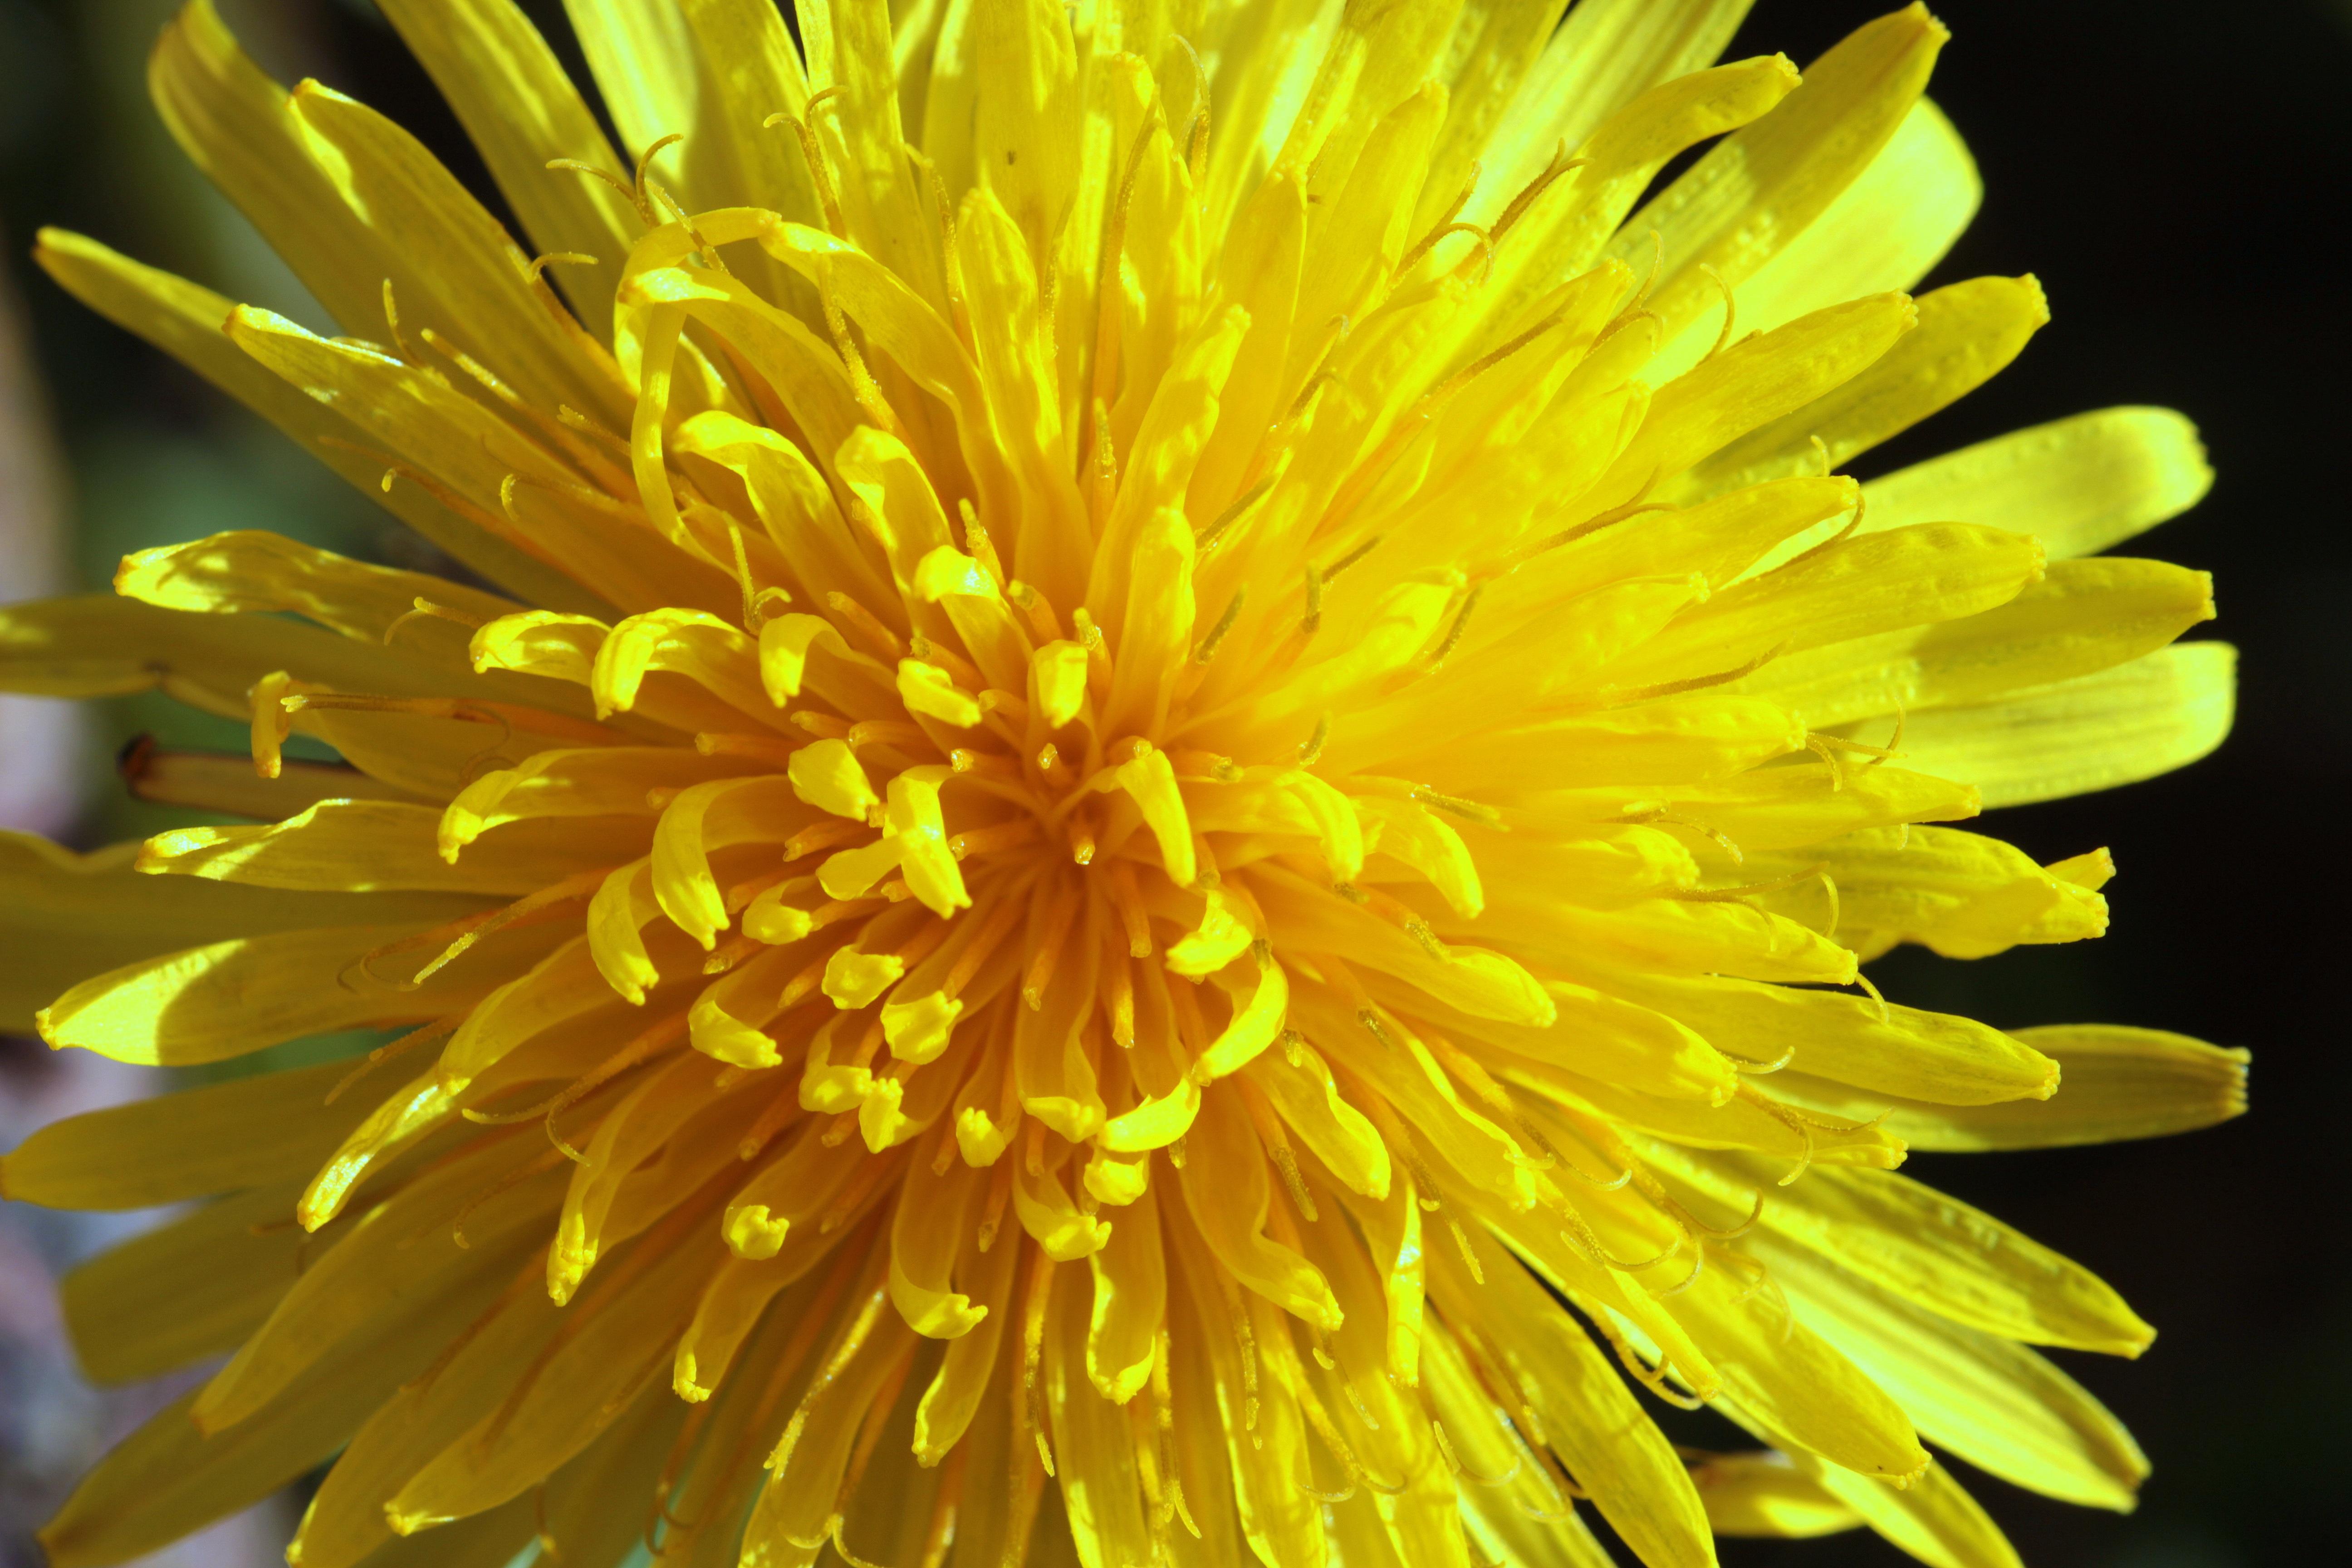
nature, blossom, plant, dandelion, flower, petal, bloom, spring, yellow, flora, close up, pointed flower, macro photography, fodder plant, flowering plant, common dandelion, grassland plants, daisy family, ruderalia, annual plant, plant stem, land plant, chrysanths, taraxacum sect